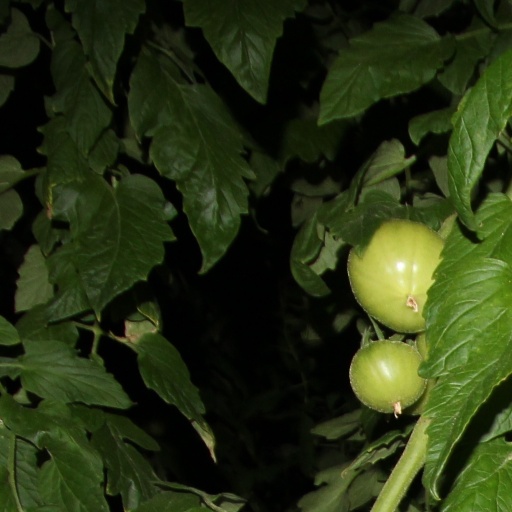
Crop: tomato